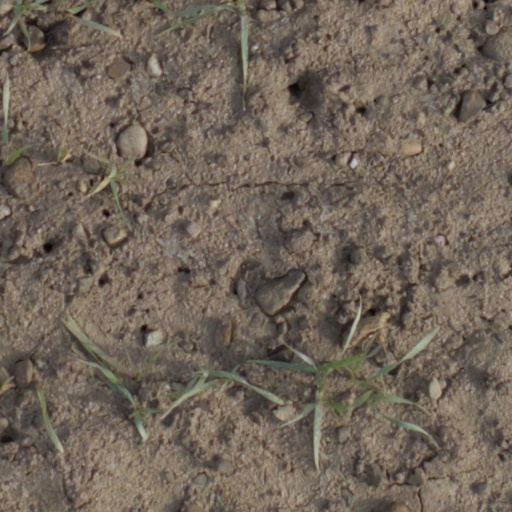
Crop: wheat